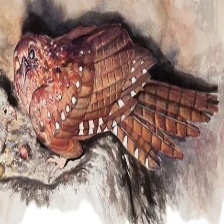
Species: OILBIRD
Scientific name: STEATORNIS CARIPENSIS